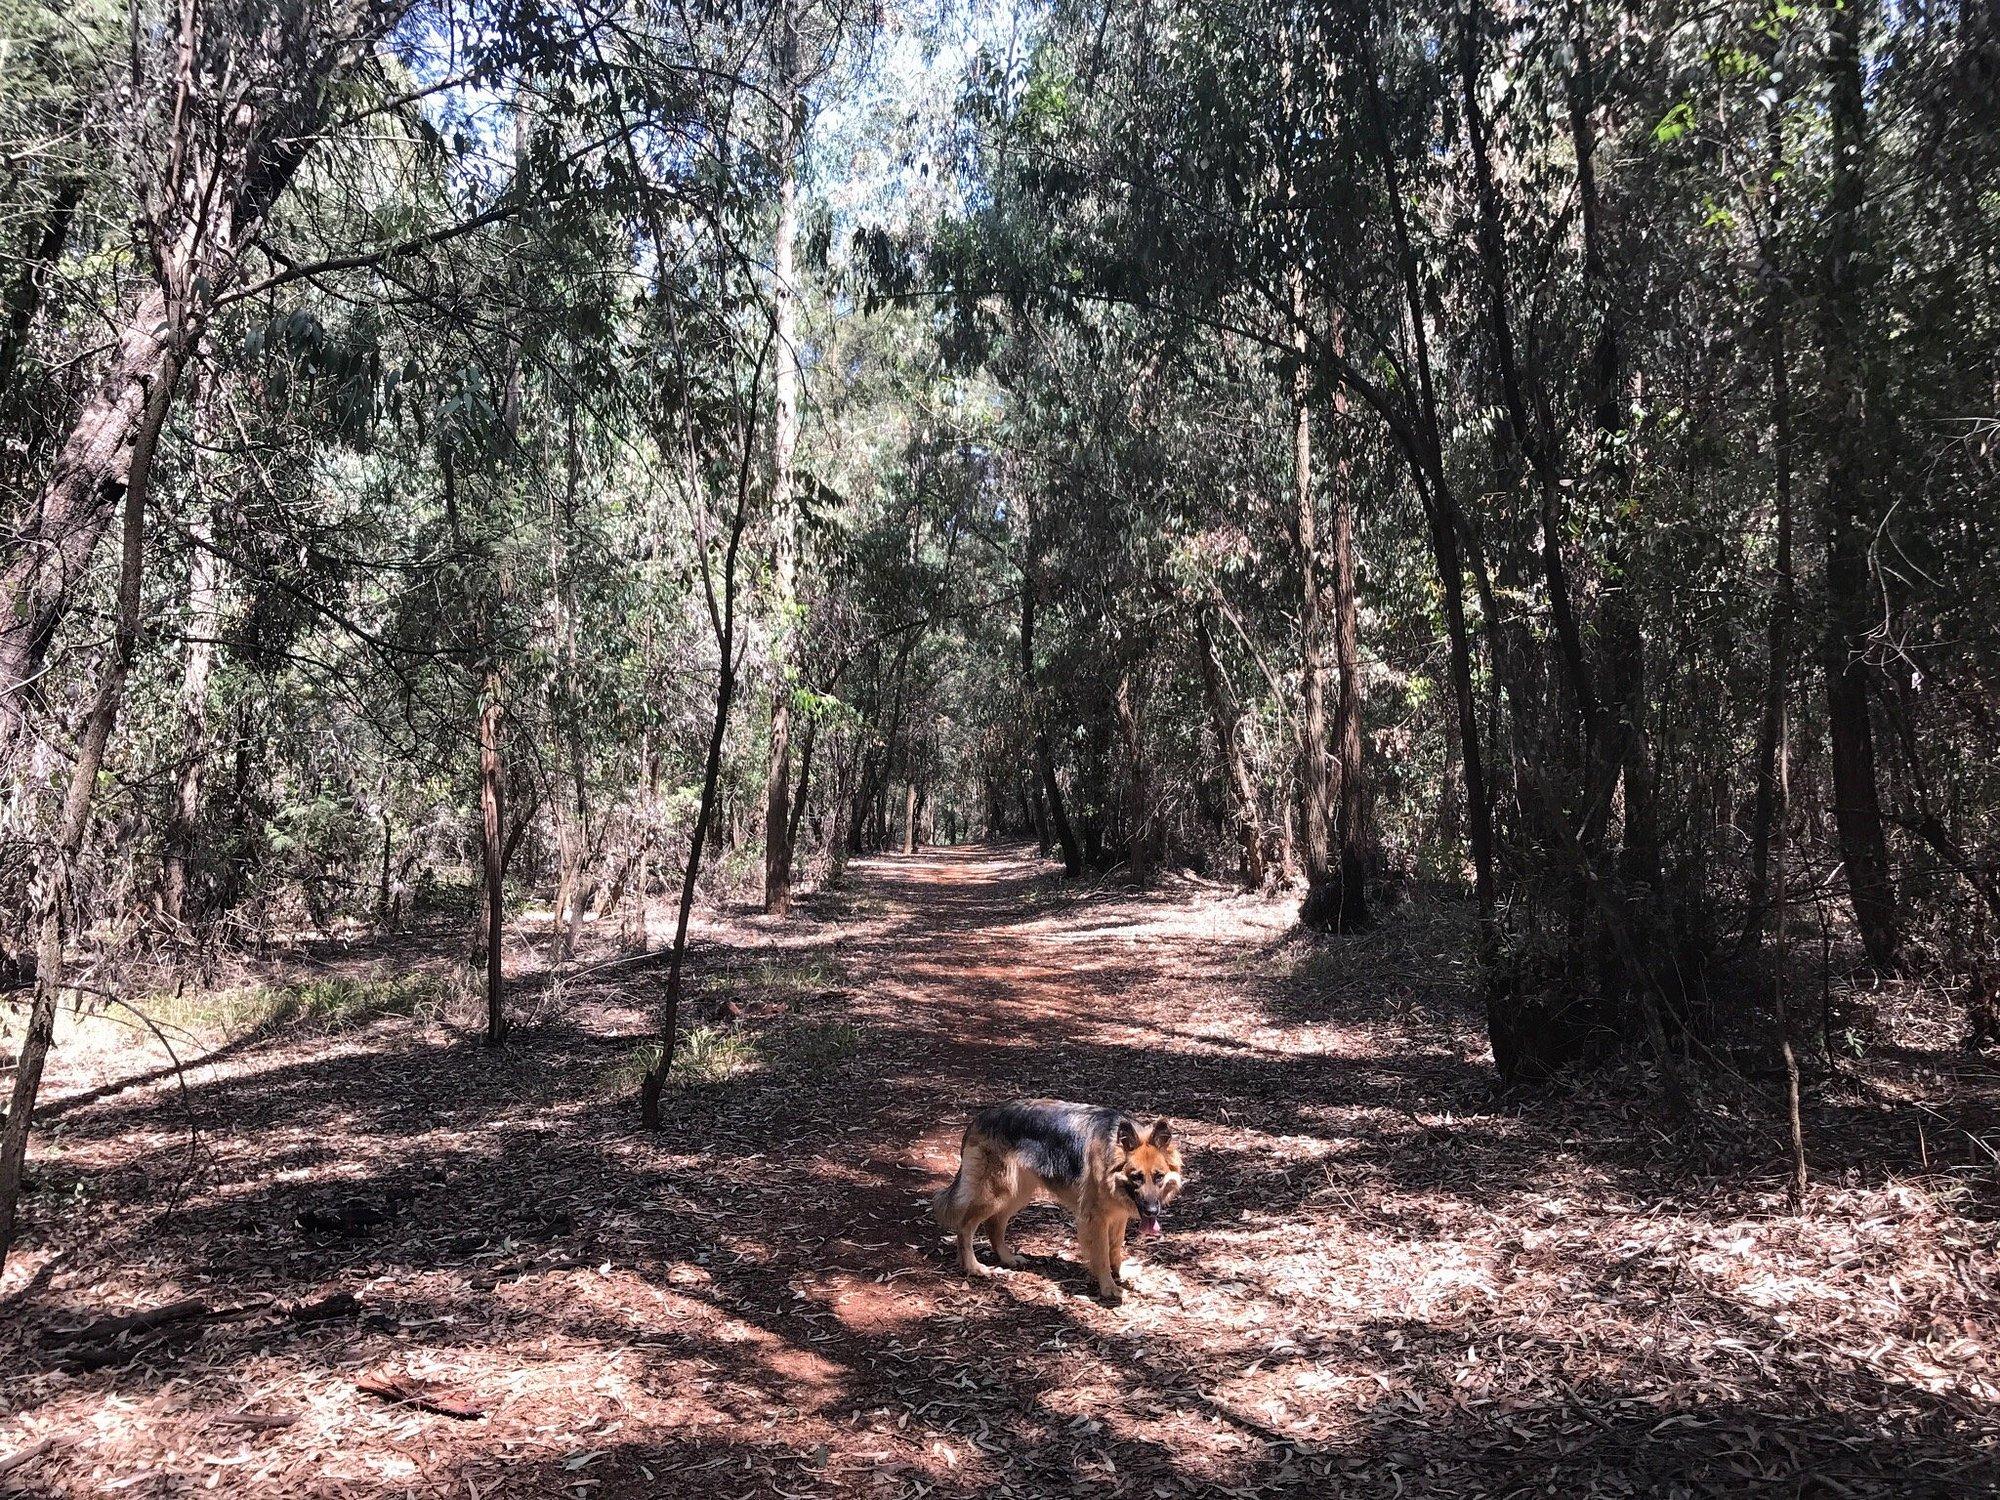
Mnyama aina ya mbweha mwenye rangi nyeusi mchanganyiko na kahawia, akiwa katikati ya uchochoro uelekeao ndani ya msitu, akiwa amezungukwa na miti mirefu yenye kuleta kivuli.